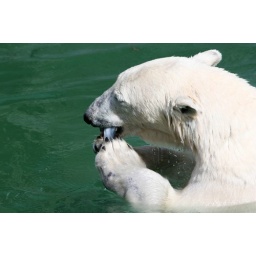
Big white polarbear in water, eating fish